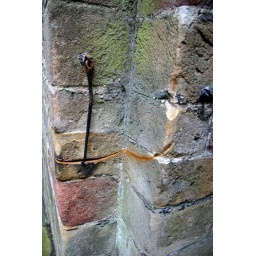
This latch has carved a big scar in the stone wall over many years. Skipton Castle, North Yorkshire.